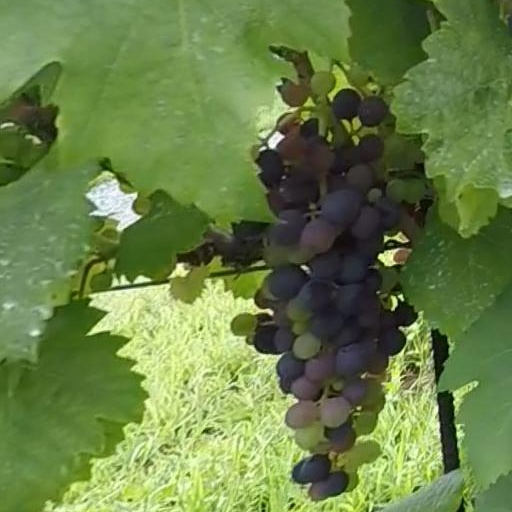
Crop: grape